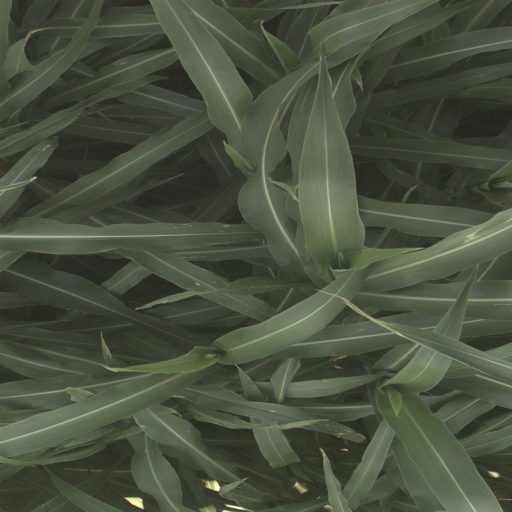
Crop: sorghum